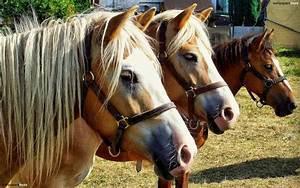
horse